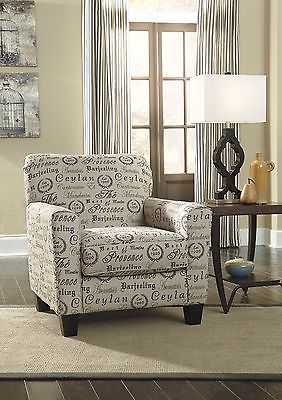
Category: sofa